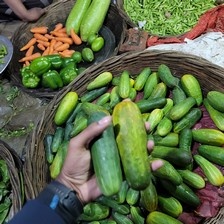
Label: cucumber